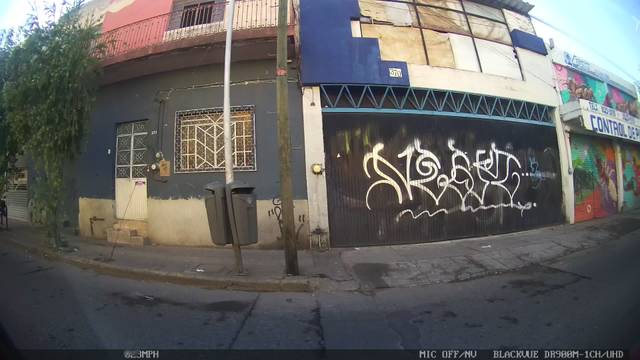
Region: Mexico
Coordinates: 20.682, -103.359